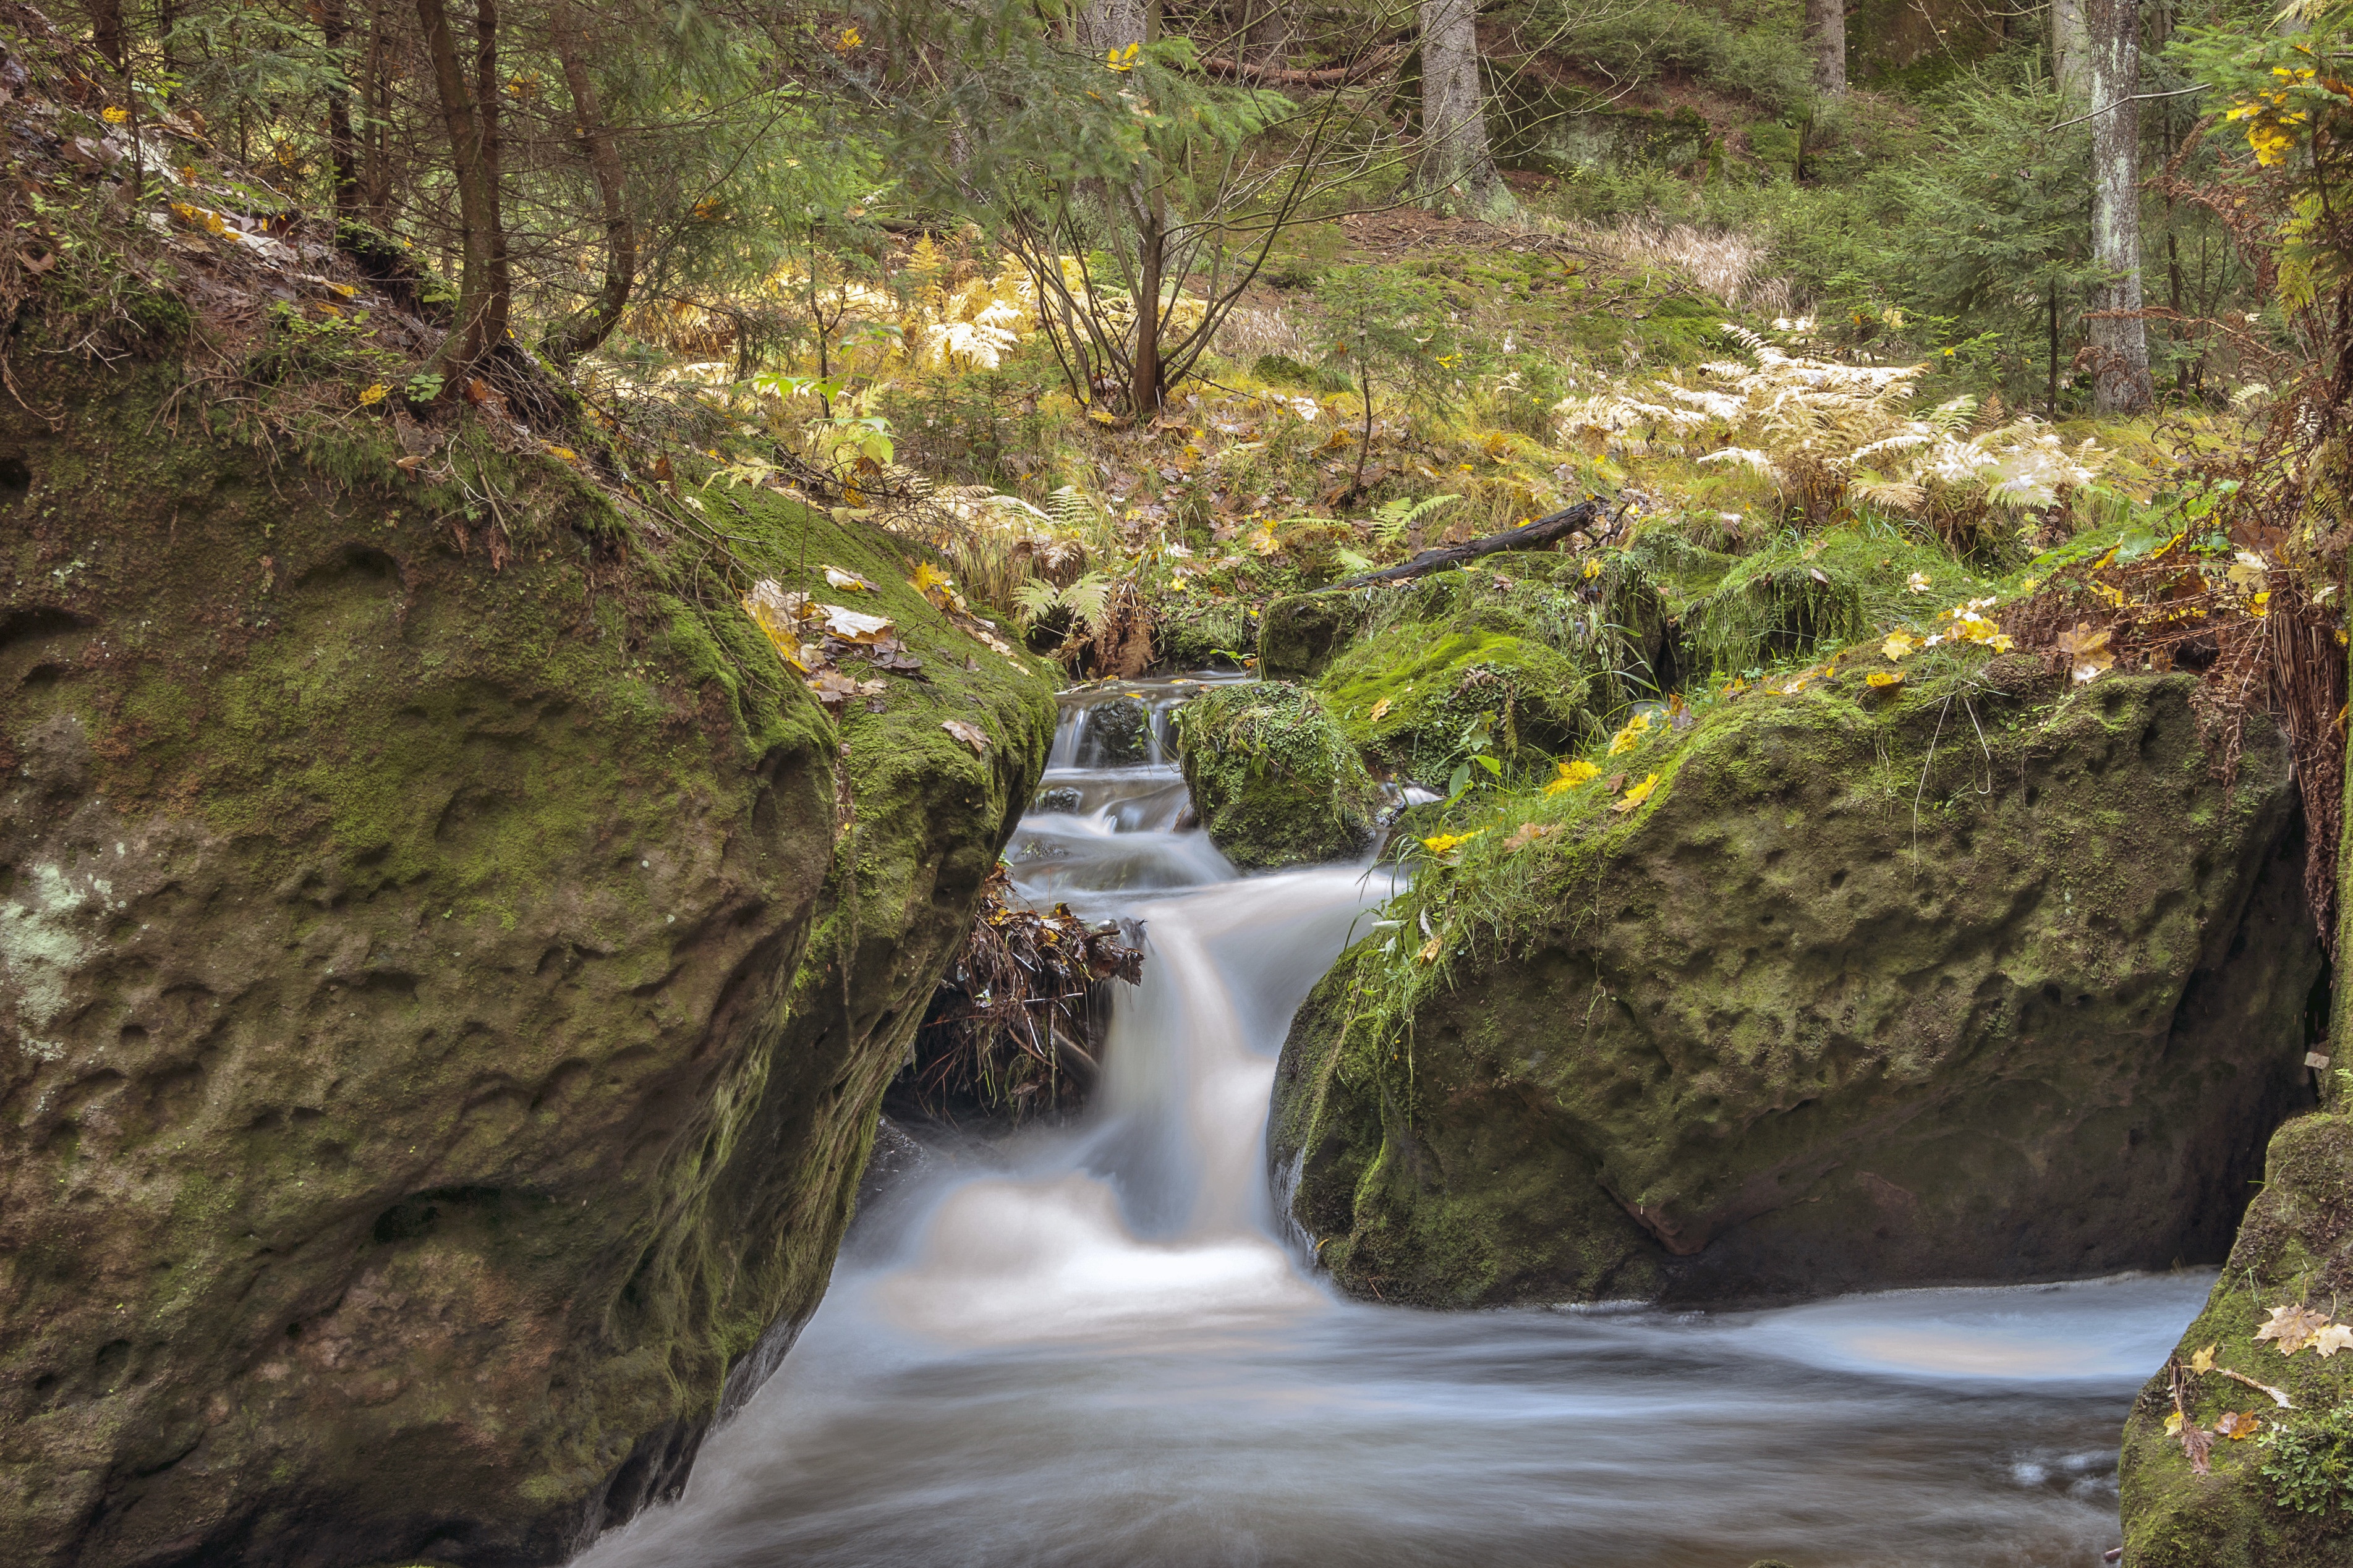
landscape, water, nature, forest, waterfall, wilderness, flower, river, valley, stream, jungle, autumn, rapid, body of water, vegetation, rainforest, ravine, woodland, habitat, water feature, watercourse, landform, geographical feature